Gwanggaeto Stele

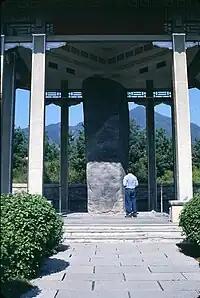
The Gwanggaeto Stele inside its pavilion

It soon became clear that the stele was dedicated to king Gwanggaeto of Goguryeo, who reigned 391–413 CE It also became clear the stele was raised as a grand memorial epitaph to the celebrated monarch, whose empty tomb lay nearby. Though historians and epigraphers still grapple with the interpretation of portions of the text, the inscription's general layout is clear. One face provides a retelling of the foundation legend of Goguryeo. Another provides terms for the maintenance of Gwanggaeto's tomb in perpetuity. It is the rest of the inscription, which provides a synopsis of Gwanggaeto's reign and his numerous martial accomplishments (see section above) that is rife with the most controversy.